Piero Contarini

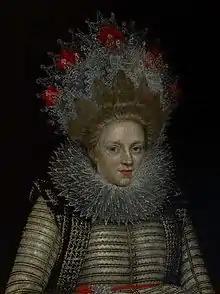
Playwright Elizabeth Cary wears her hair in rays or petals, a style worn by Anne of Denmark in 1617, MFAH

Pietro Contarini was born in Venice on 12 November 1578 to the noble Contarini family. He made a rapid diplomatic career at the service of the Republic of Venice, been sent from 1606 to 1608 to represent the Republic in Turin at the court of Charles Emmanuel I, Duke of Savoy, and from 13 December 1613 to 11 September 1616 in Paris at the court of Louis XIII.